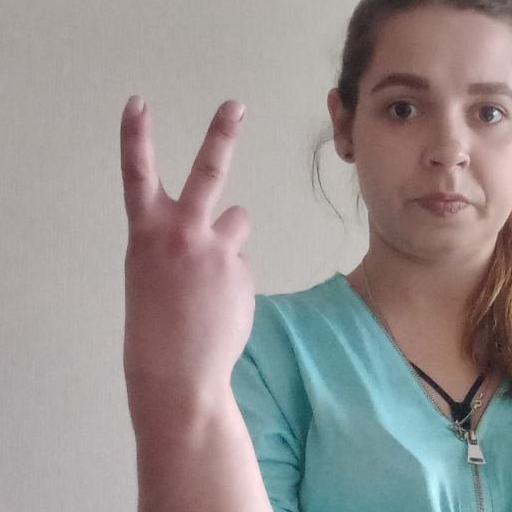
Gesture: peace_inverted